Pilar Zabala Artano

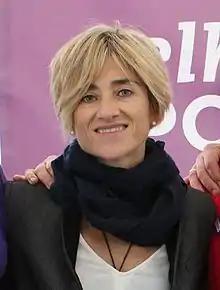
Pilar Zabala in 2016.

María Pilar Zabala Artano (born 1968 in Tolosa), commonly known as Pili Zabala is an odontologist, professor and Spanish politician, as well as Elkarrekin Podemos candidate for Lehendakari in the 2016 Basque parliamentary election.